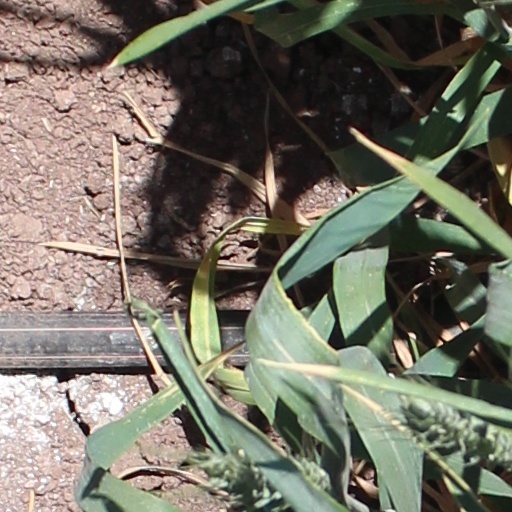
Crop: wheat